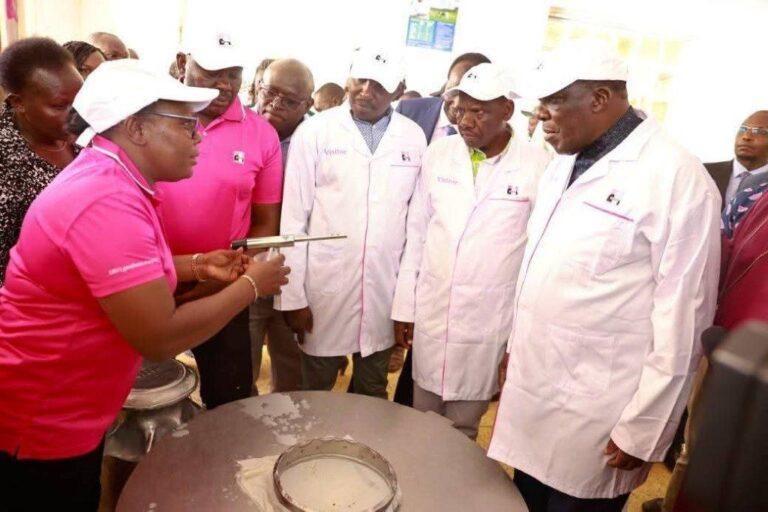
Kabla ya kuchangaya maziwa kutoka kwa wakulima tofauti tofauti, ni vyema kuhakikisha kwamba maziwa hayo yako safi na yako sawa. Ili yasije yakaharibu maziwa ya watu wengine. Hivyo ndivyo kazi ya wafanyekasi.